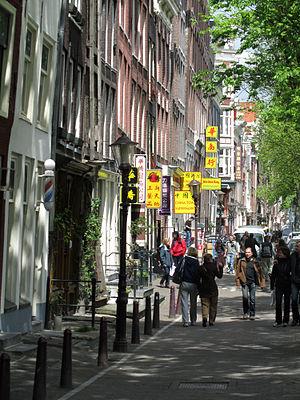
Amsterdam est la capitale des Pays-Bas, bien que le gouvernement ainsi que la plupart des institutions nationales siègent à La Haye. Sur la base des chiffres de l'année 2017, la commune d'Amsterdam compte plus de 850 000 habitants, appelés Amstellodamois, ce qui en fait la commune néerlandaise la plus peuplée. Elle est située au cœur de la région d'Amsterdam, regroupant environ 1 350 000 habitants. L'aire urbaine, qui rassemble plus de 2 400 000 résidents fait elle-même partie d'une conurbation appelée Randstad qui compte 7 100 000 habitants. La ville est la plus grande de Hollande-Septentrionale, mais n'est cependant pas le chef-lieu de la province, ce dernier étant Haarlem, situé à 19 kilomètres à l'ouest d'Amsterdam.